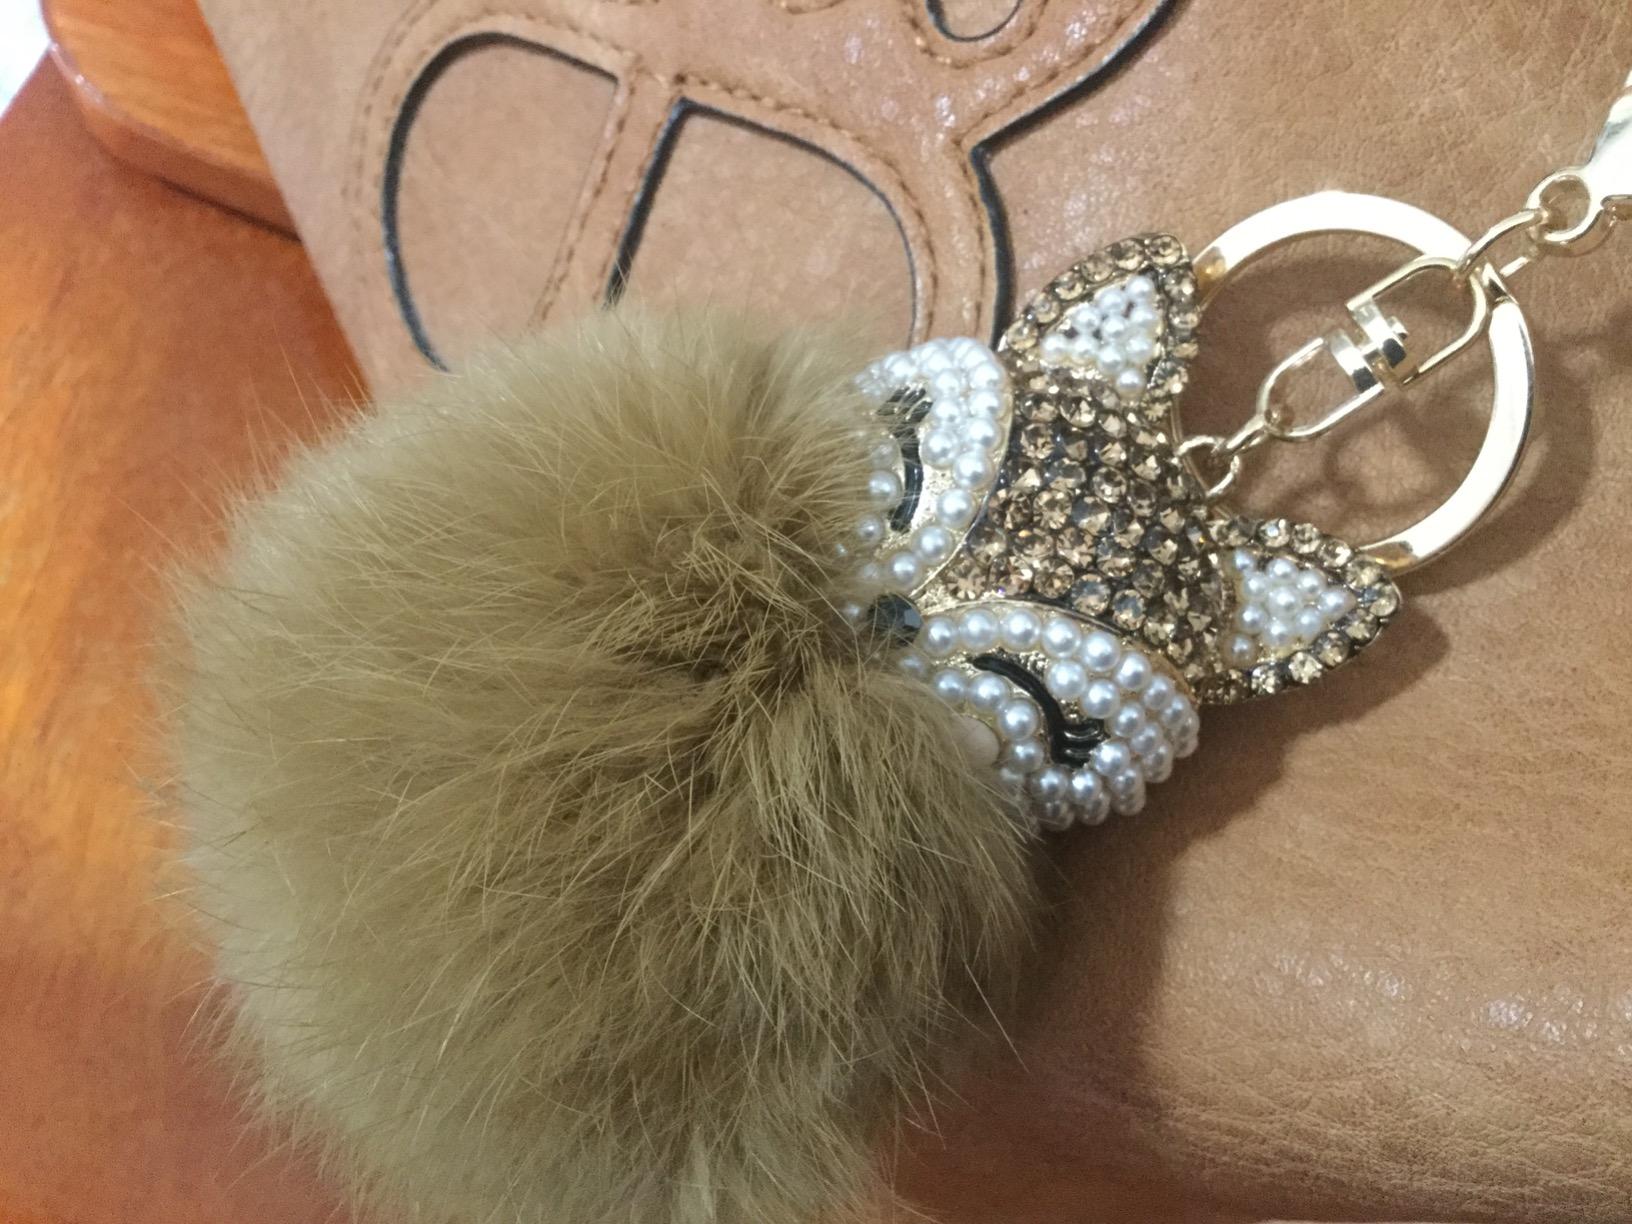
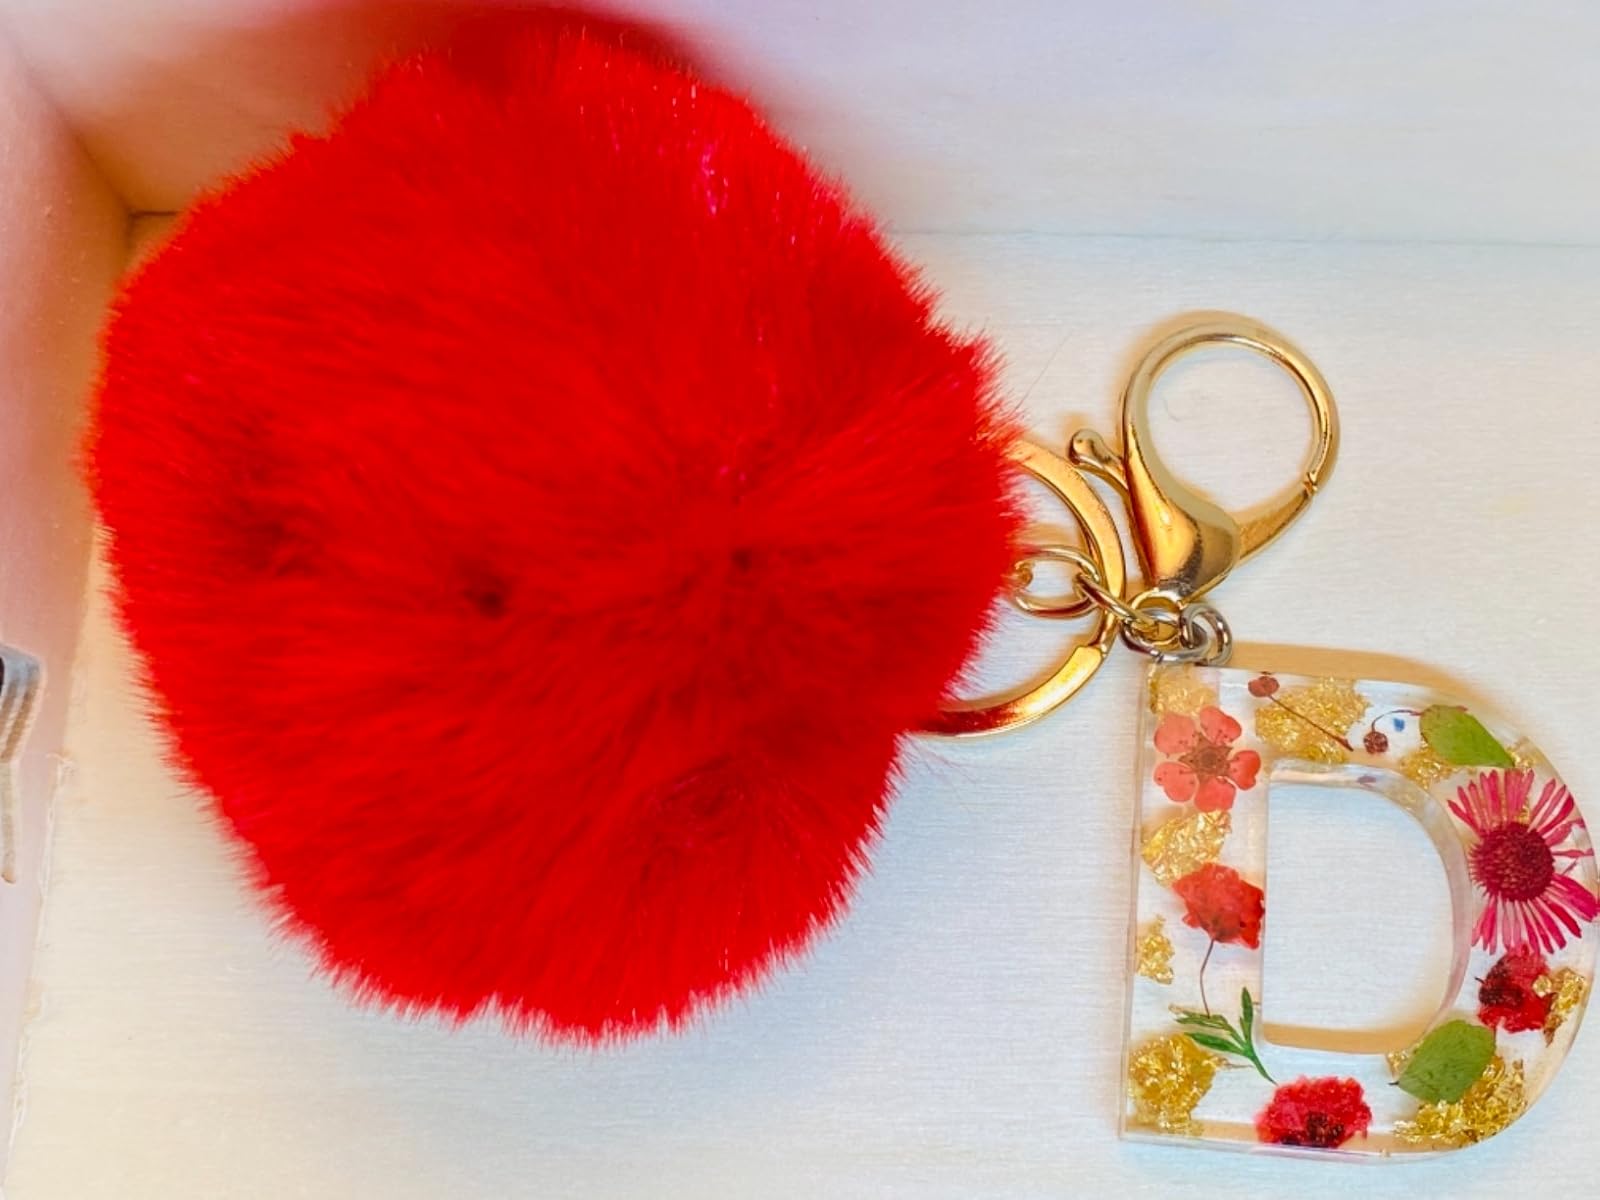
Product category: accessories_keychain
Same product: no